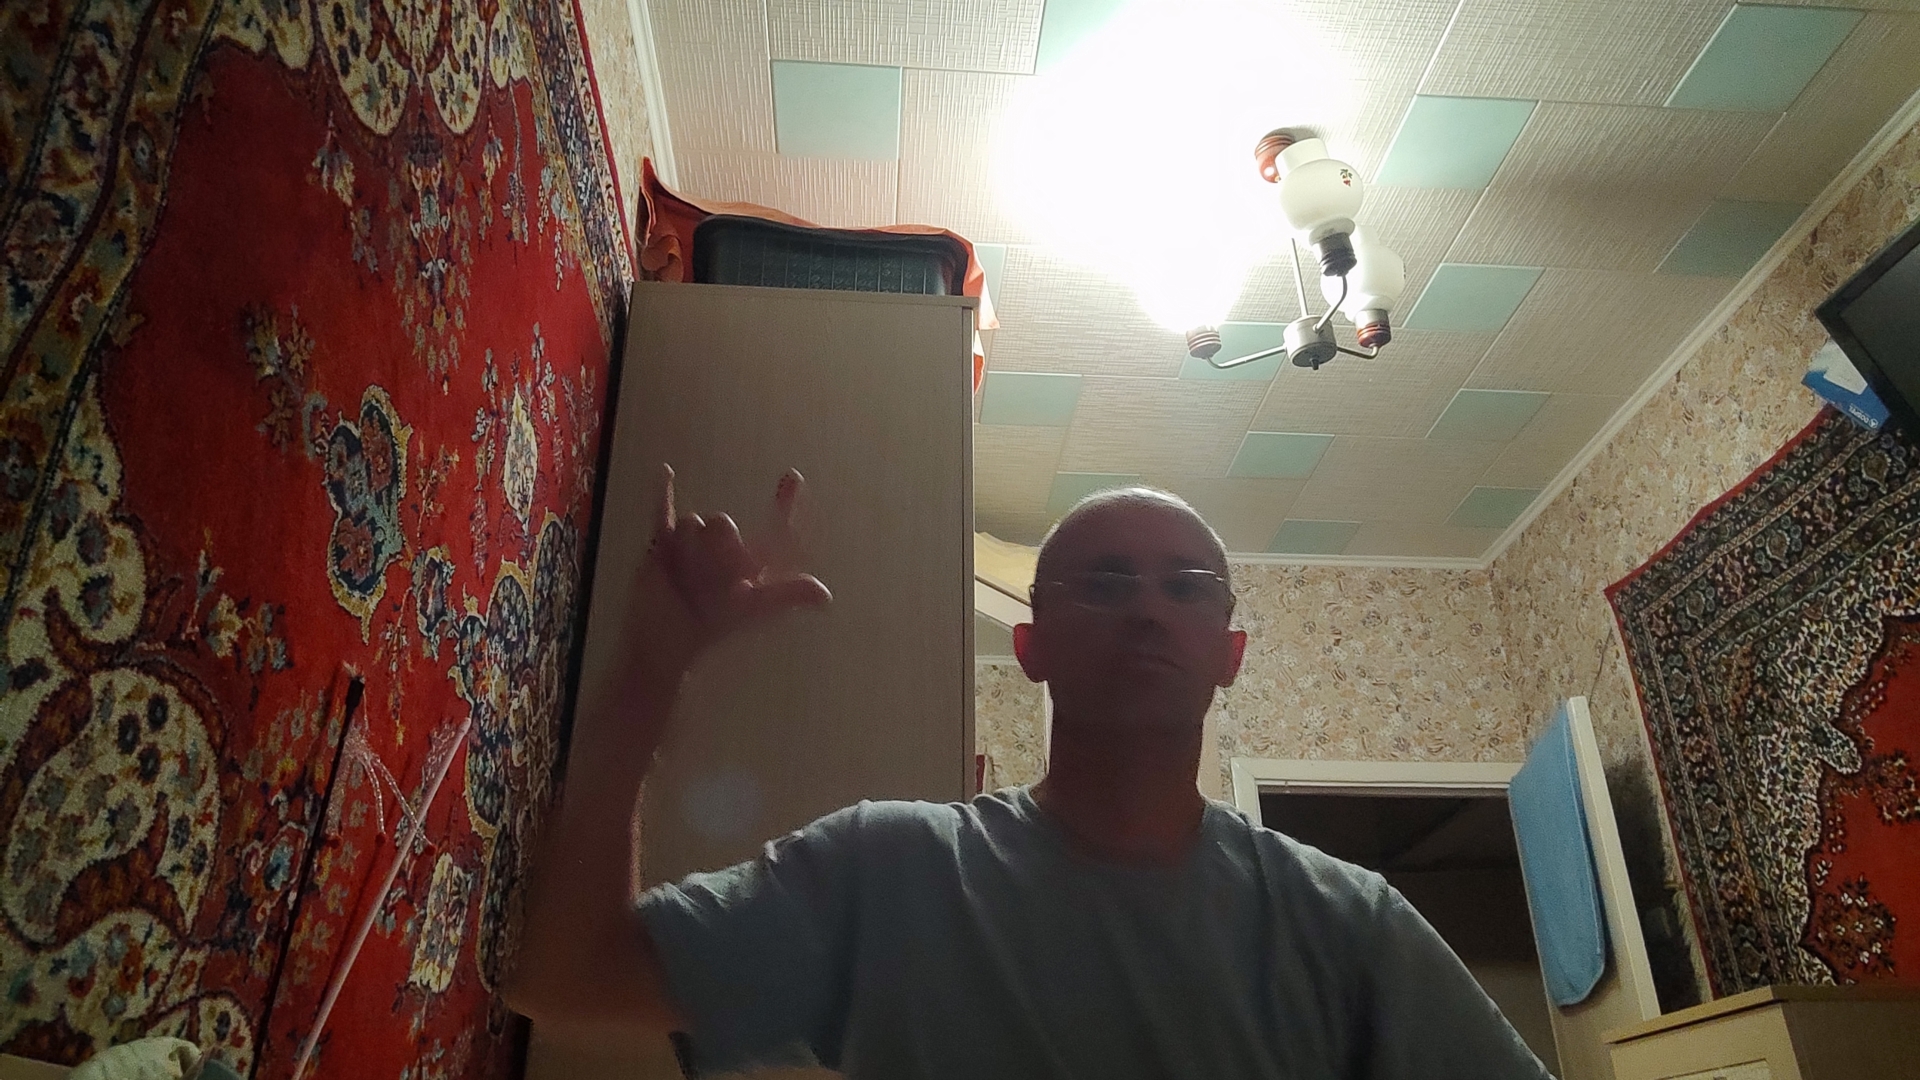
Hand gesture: rock